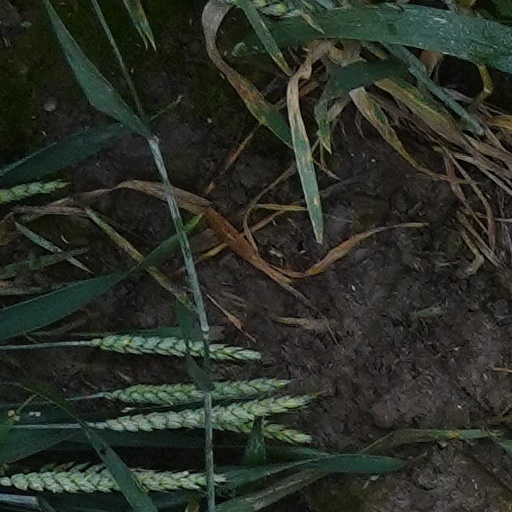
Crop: wheat